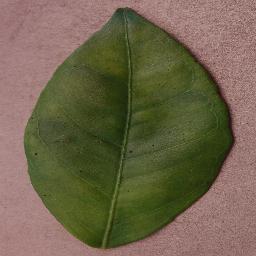
Label: Orange___Haunglongbing_(Citrus_greening)